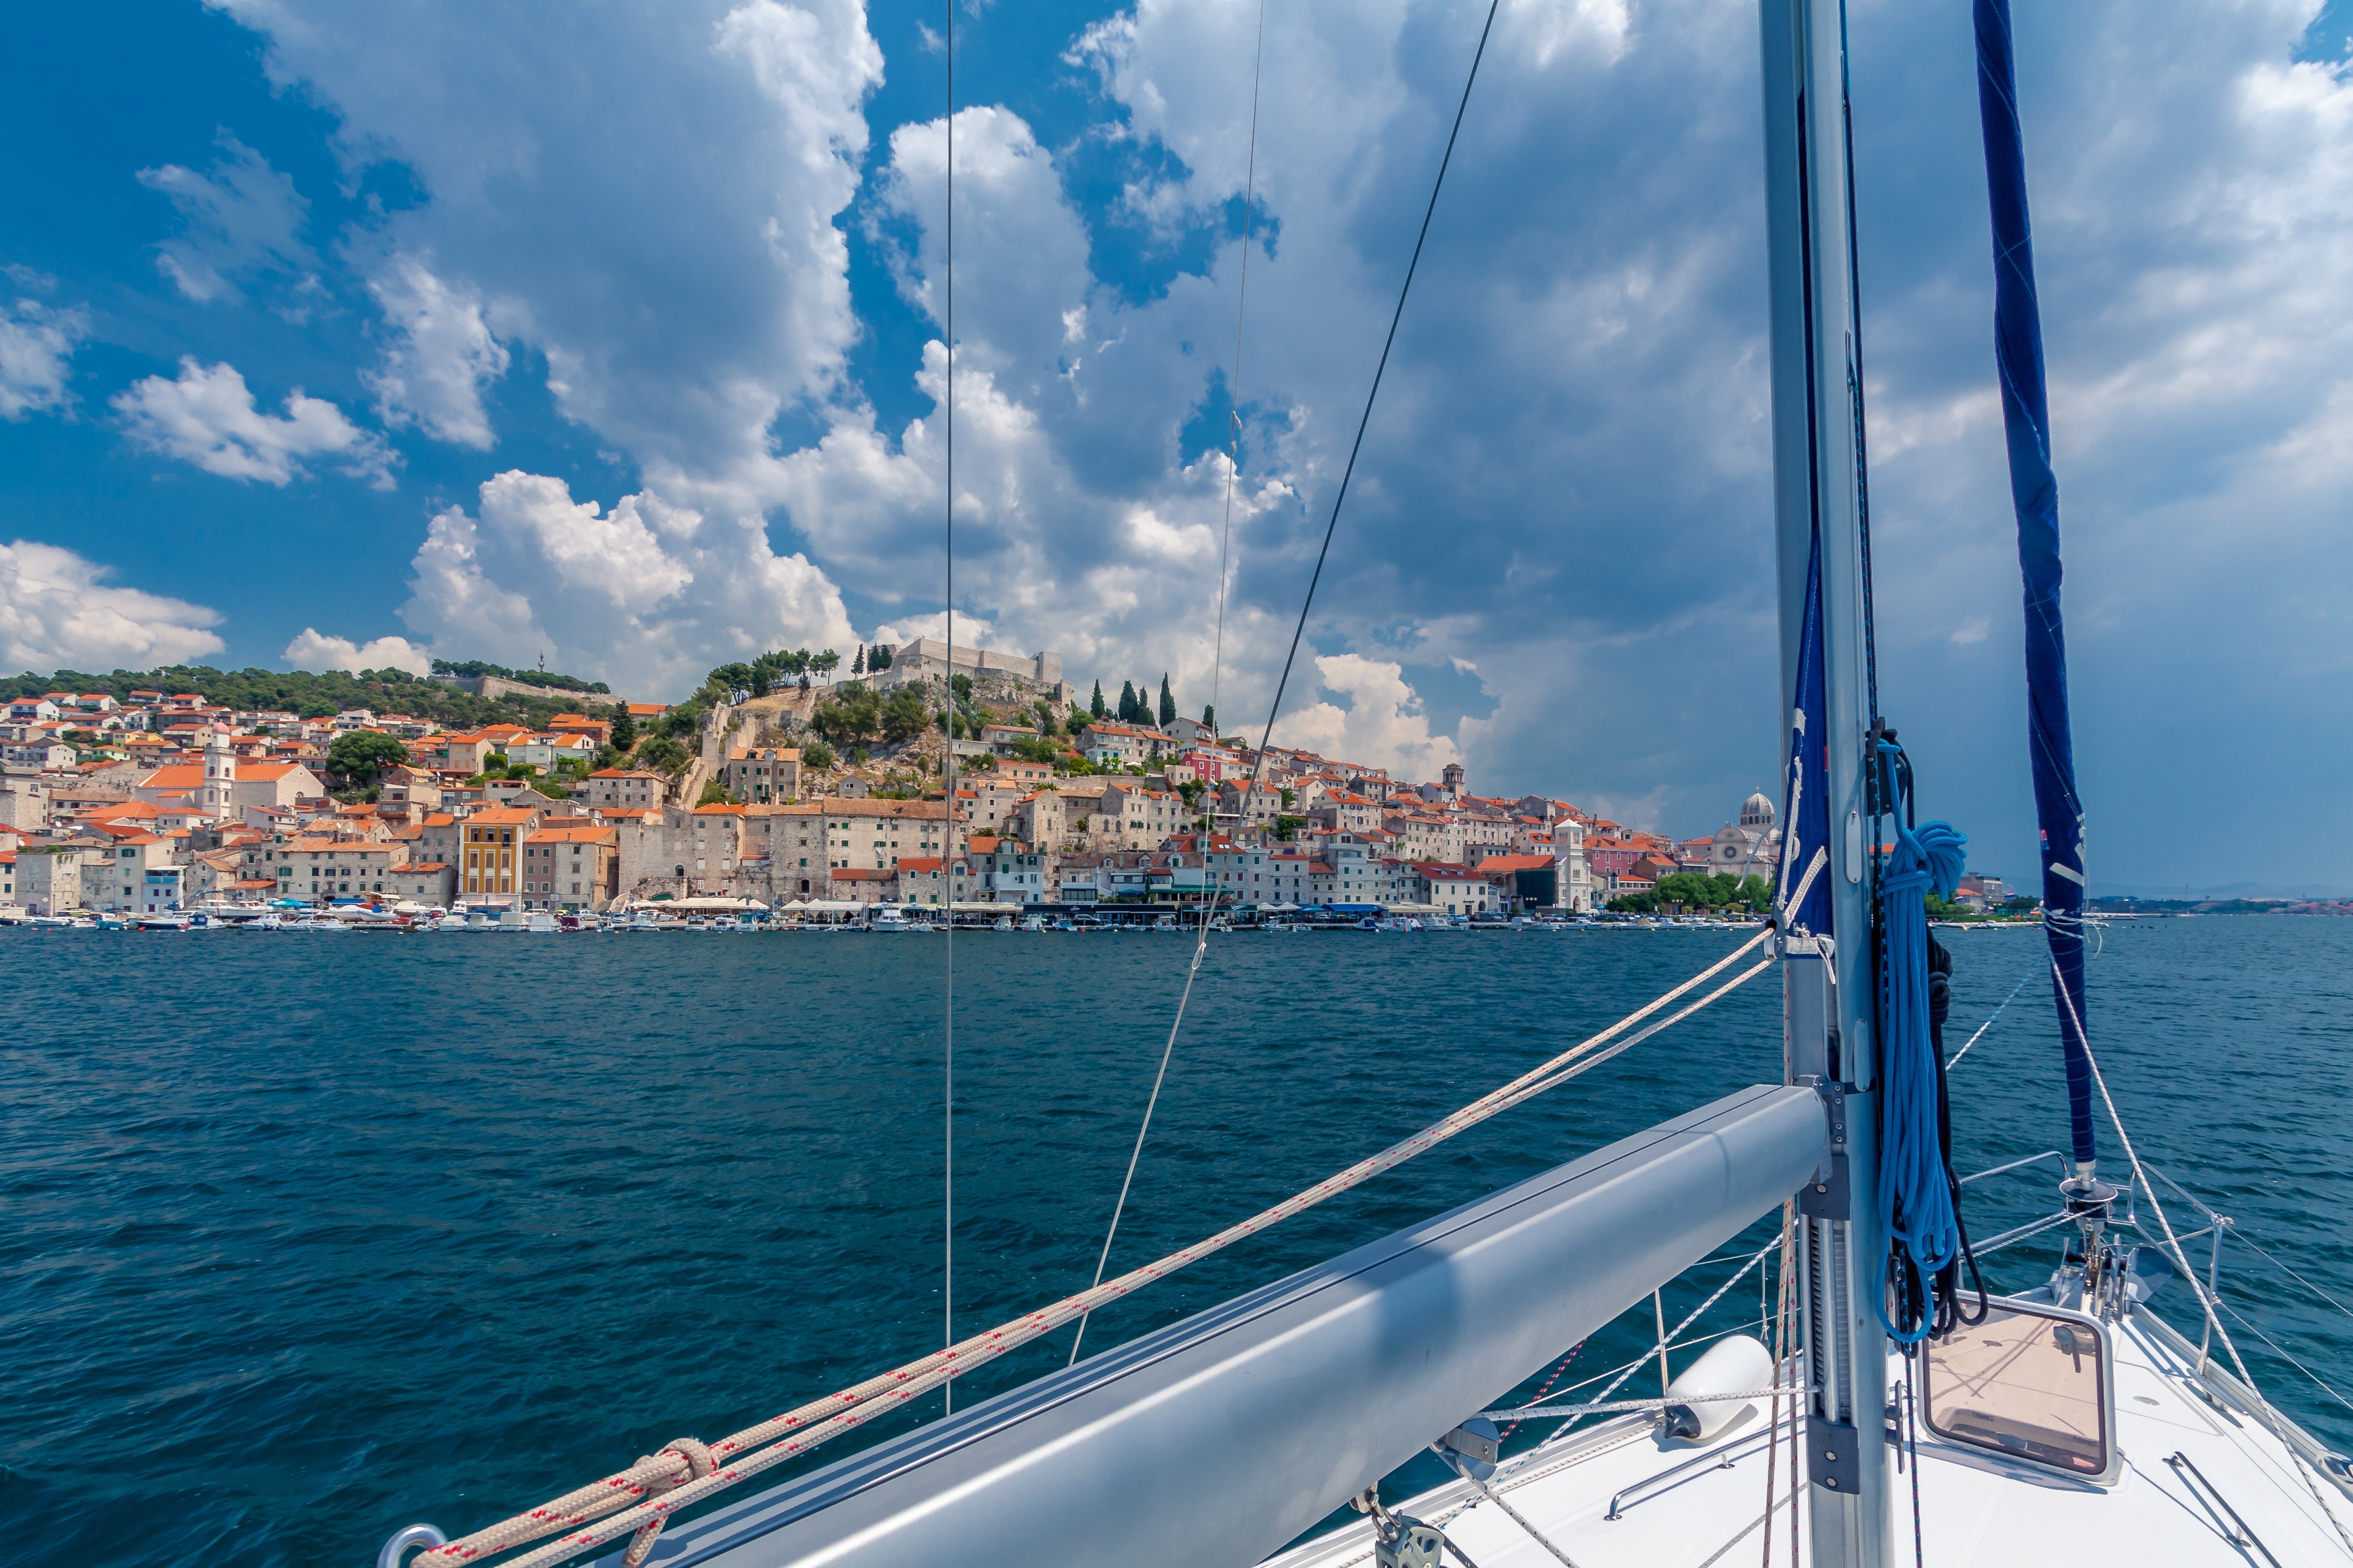
sea, coast, boat, ship, vacation, vehicle, mast, sailing, yacht, scenery, bay, marina, sailboat, sail, picturesque, european, caribbean, watercraft, sailing ship